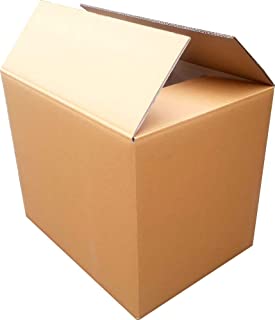
Label: cardboard